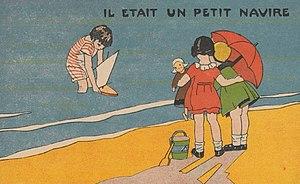
Il était un petit navire ou La courte paille est, à l'origine, un chant de marins qui traite de l'anthropophagie de nécessité, arrangé en chanson vaudevillesque au milieu du XIXᵉ siècle, et évoluant au XXᵉ en chanson enfantine.